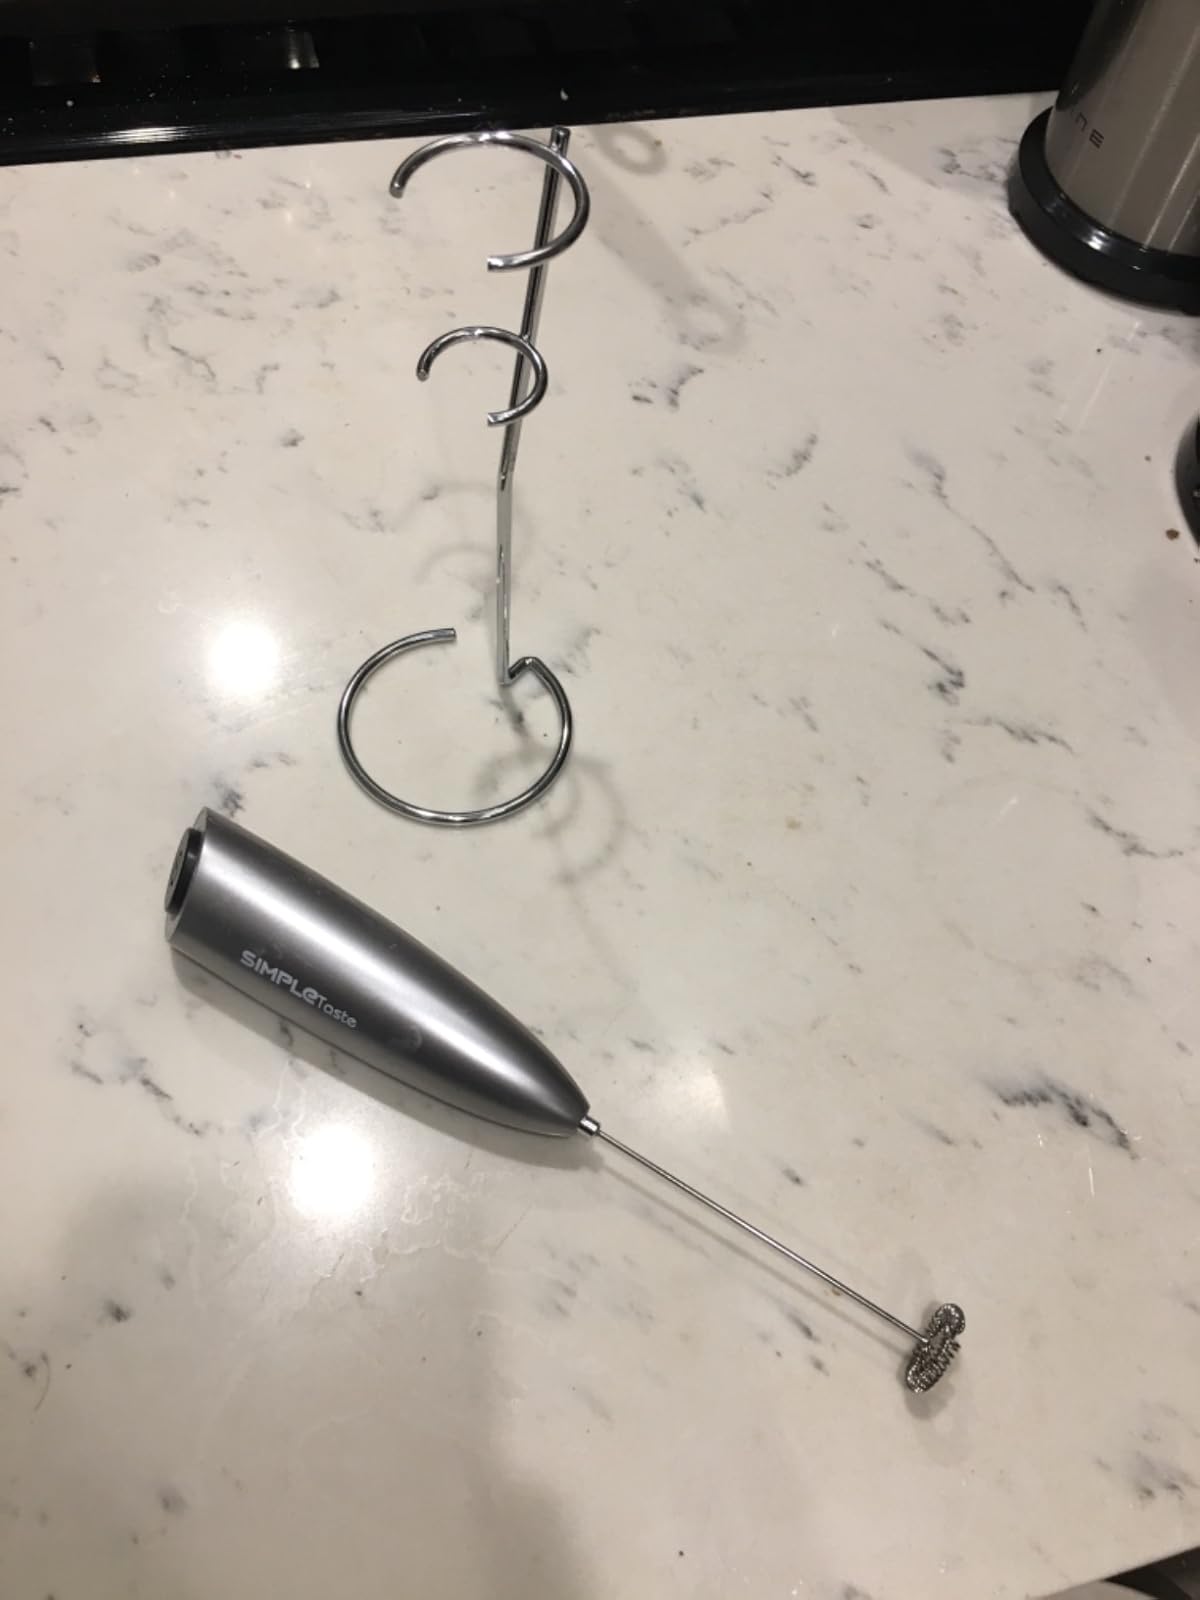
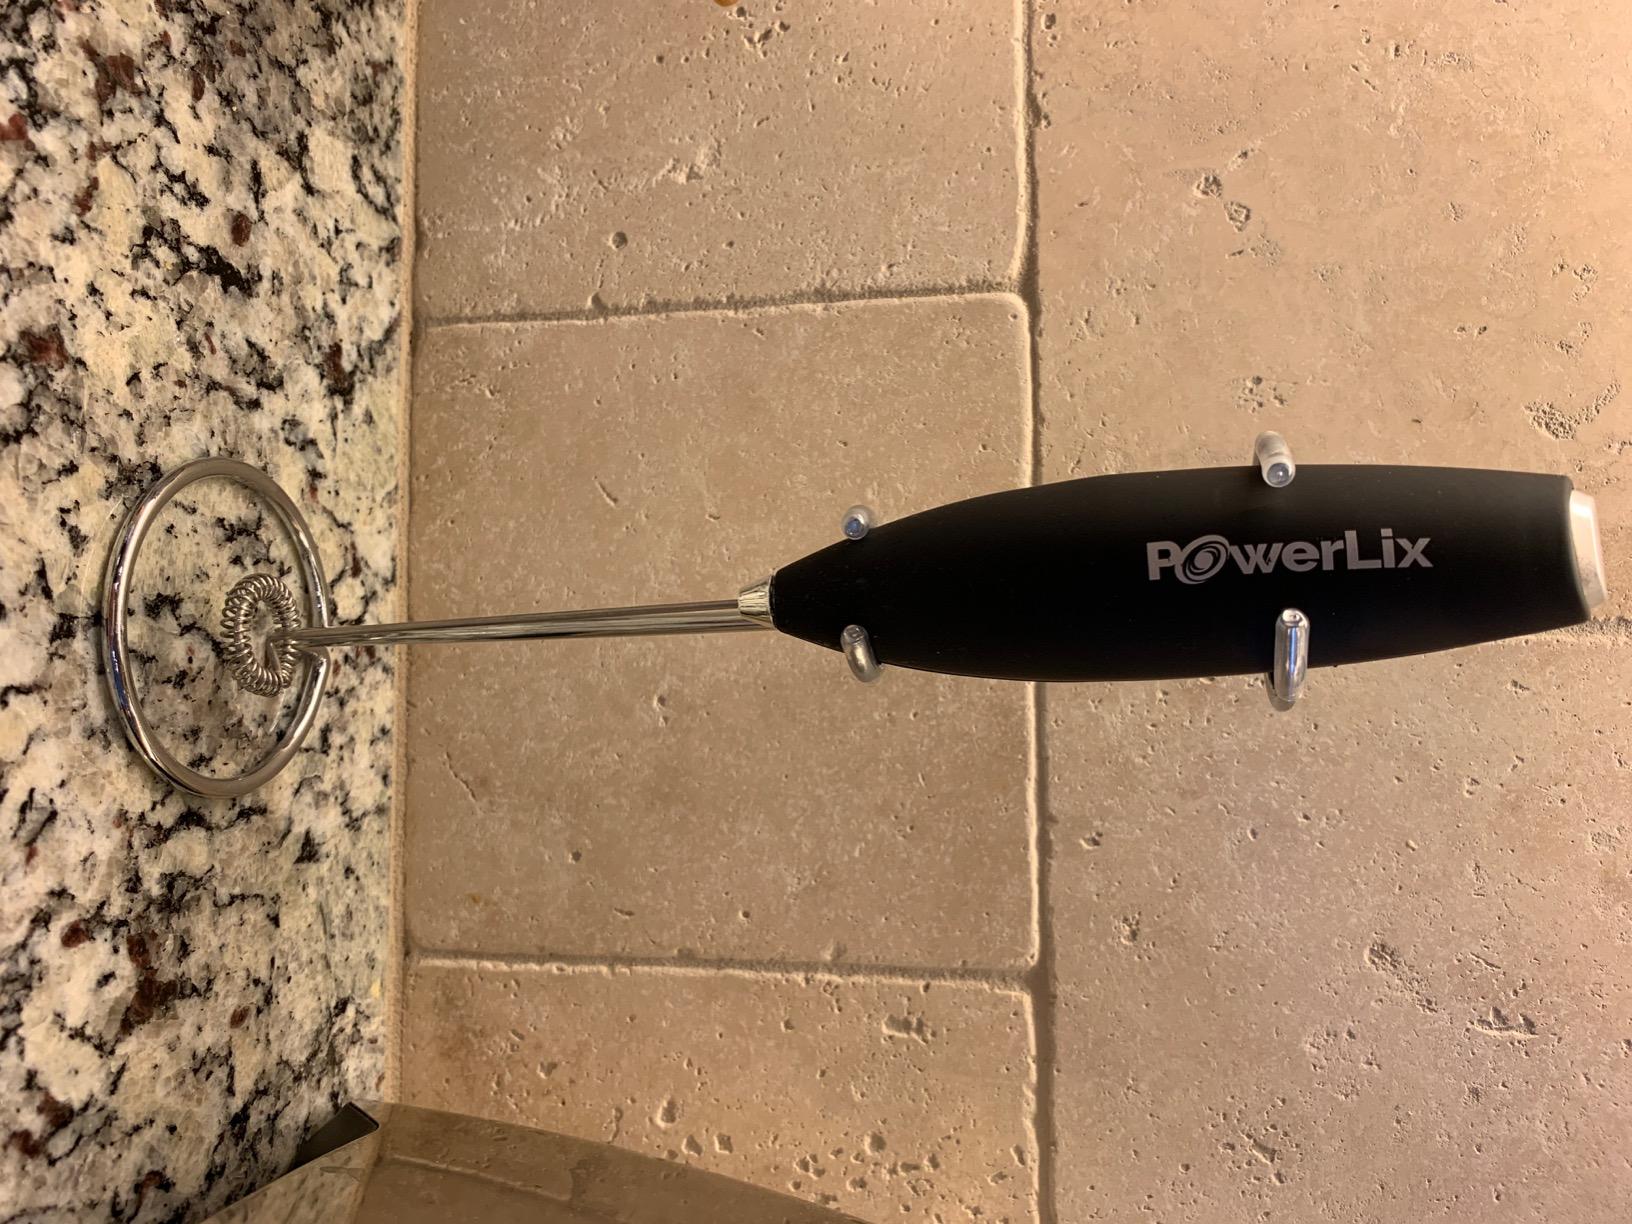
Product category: items_mixer
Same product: no